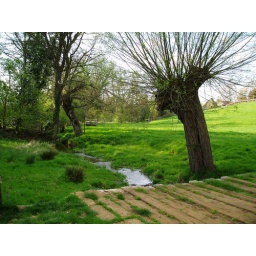
The bridge over the Sor Brook at the bottom of bumpy field (otherwise known as the field behind St. Mary's church graveyard)